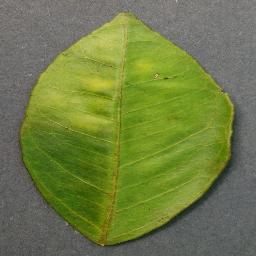
Label: Orange___Haunglongbing_(Citrus_greening)